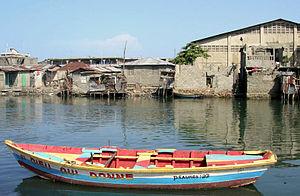
Un bateau à Shada, Cap-Haïtien. Le bidonville de Shada se trouve derrière, et des toilettes suspendues sont visibles sur la rivière.